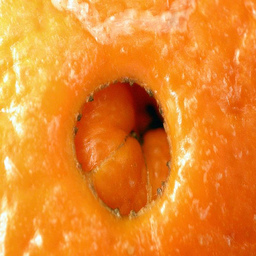
Label: peels